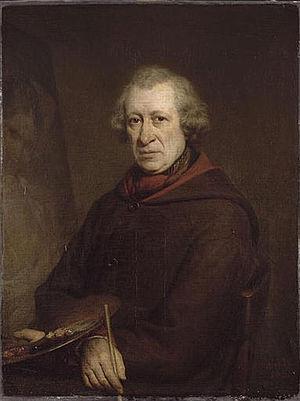
François Souchon, né le 19 novembre 1787 à Alais et mort le 5 avril 1857 à Lille, est un peintre français. Il a été le premier directeur de l'école des beaux-arts de Lille.
L' école des beaux-arts de Lille, est une école d'art et d'architecture française fondée en 1755 qui a fourni des peintres, sculpteurs et architectes jusqu'au XXᵉ siècle, dont plusieurs prix de Rome.